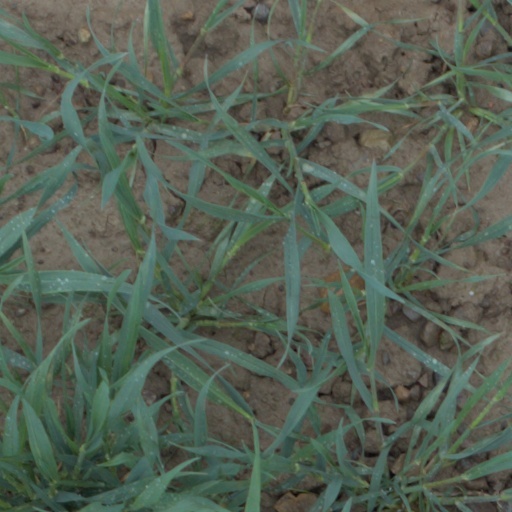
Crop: wheat